Hazel Bishop

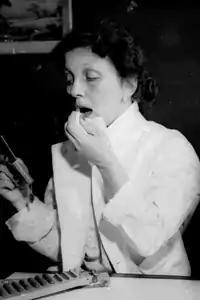
Bishop applying lipstick, 1969

Hazel Gladys Bishop (August 17, 1906 – December 5, 1998) was an American chemist, inventor, and entrepreneur, and the founder of the cosmetics company Hazel Bishop, Inc. She was the inventor of the first long-lasting lipstick.